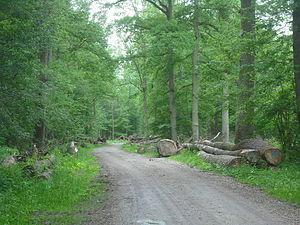
Sélestat est une commune française, dans le département du Bas-Rhin, en Alsace.